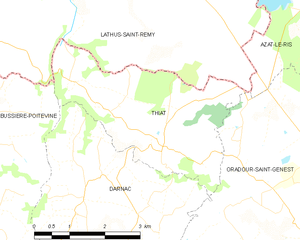
Carte des communes françaises Thiat